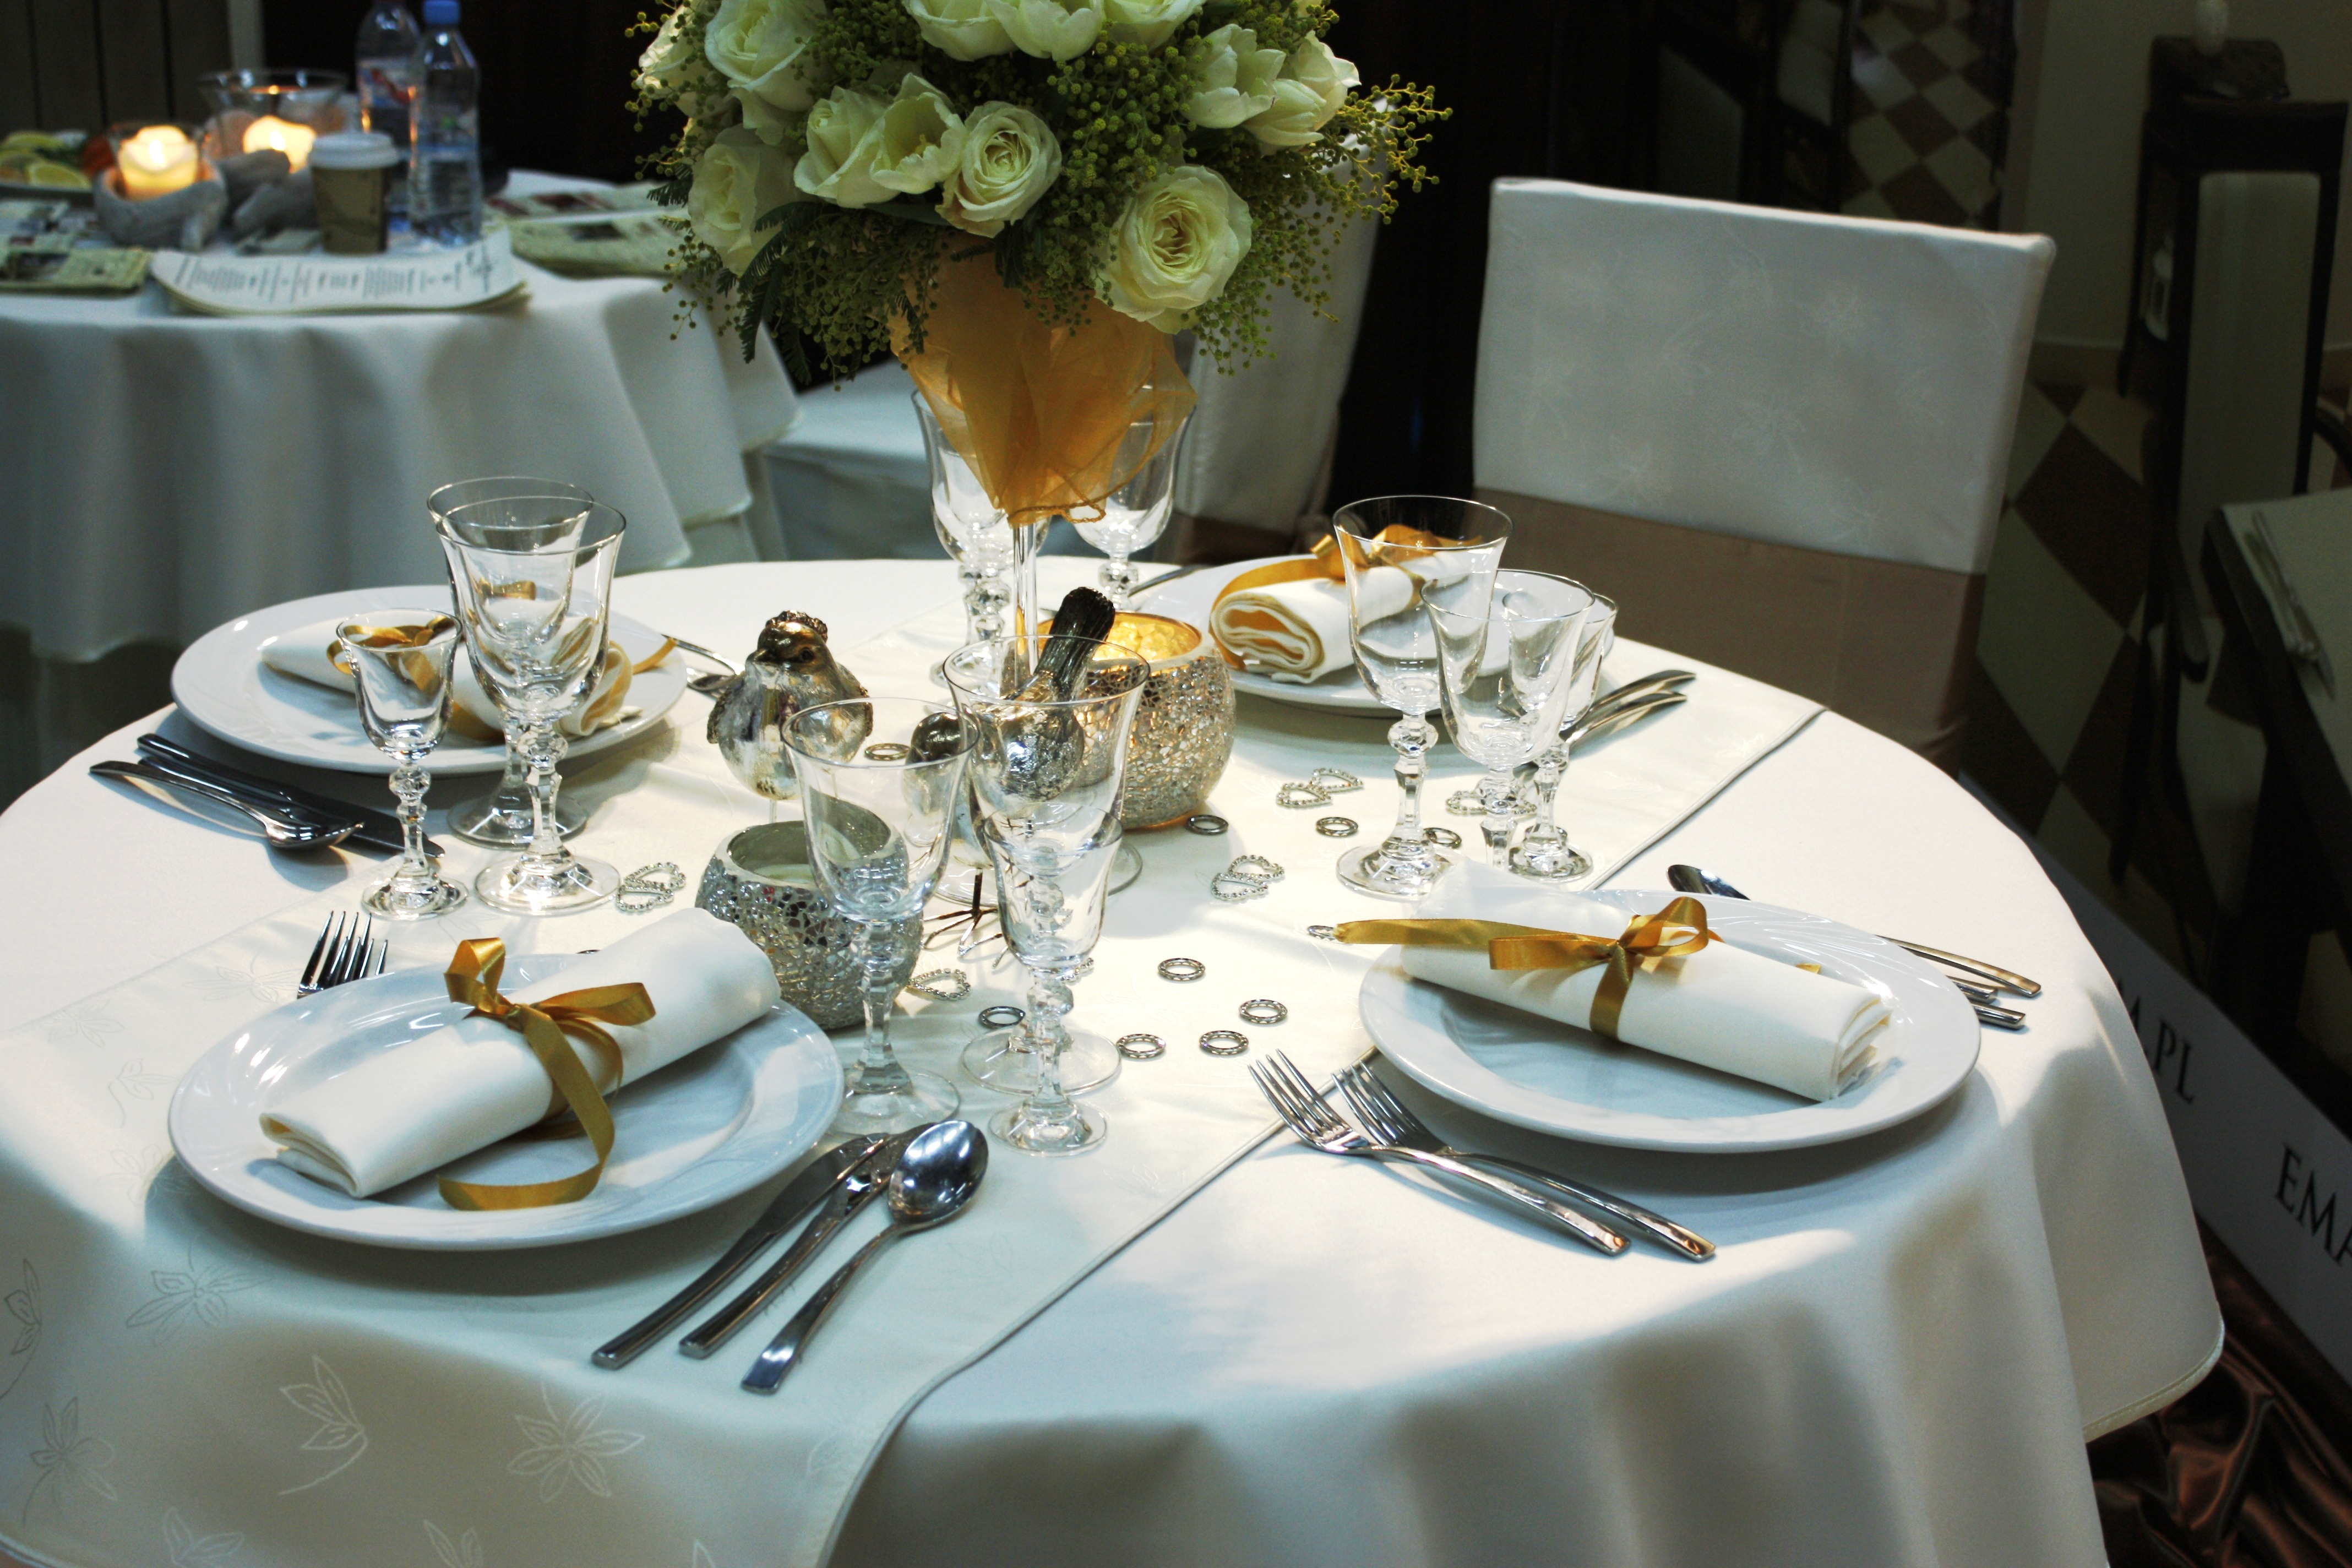
table, cutlery, white, retro, flower, glass, restaurant, rustic, rose, decoration, meal, ceramic, plate, wedding, eat, tableware, spoon, knife, flowers, tablecloth, arrangement, transparent, ceremony, decorative, dinner, party, composition, beautiful, banquet, event, porcelain, bouquet of flowers, brunch, plates, wine glasses, dining table, the ceremony, wedding reception, doily, the tradition of, centrepiece, table cutlery, rehearsal dinner, silver cutlery, ribbon of gold